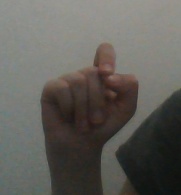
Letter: fa